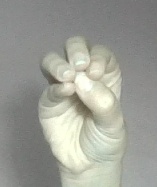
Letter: ha